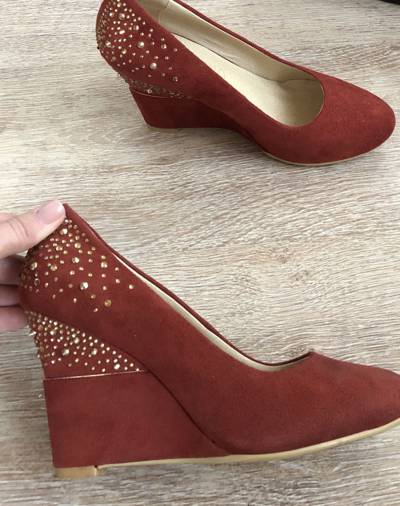
Waste category: shoes